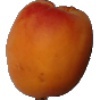
Label: Apricot 1